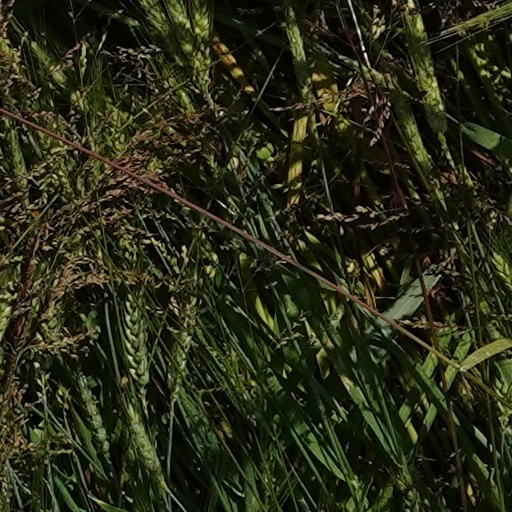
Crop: wheat